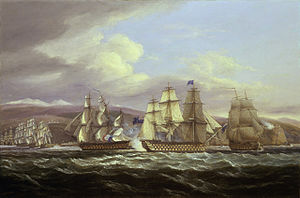
Blokade (militær)
Den britiske flådes blokade af den franske havn Toulon mellem 1810 og 1814, malet af Thomas Luny
En blokade er et forsøg på med fysisk magt at afskære et område fra adgang til forsyninger, krigsmateriel eller kommunikation, enten helt eller delvist. En blokade må ikke forveksles med en embargo eller sanktioner, som begge er juridiske blokeringer for handel. Det er også noget andet end en decideret belejring, idet en blokade typisk er rettet mod et helt land eller region, snarere end en enkelt befæstning eller by. De fleste historiske blokader har fundet sted til søs, omend der også har været landbaserede blokader med det formål at isolere et bestemt område.